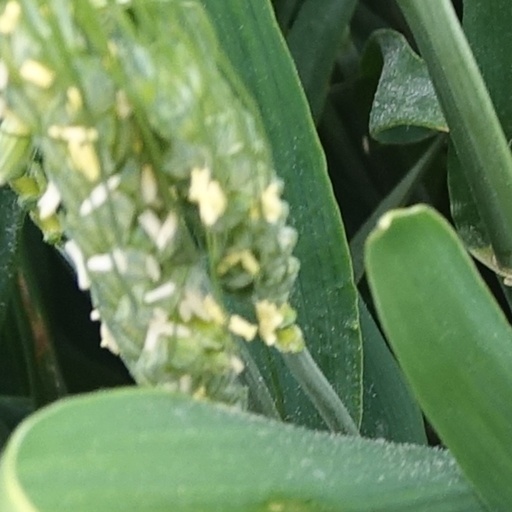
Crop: wheat